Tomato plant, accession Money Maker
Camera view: horizontal (90 deg, fisheye); turntable rotation: 210 degrees
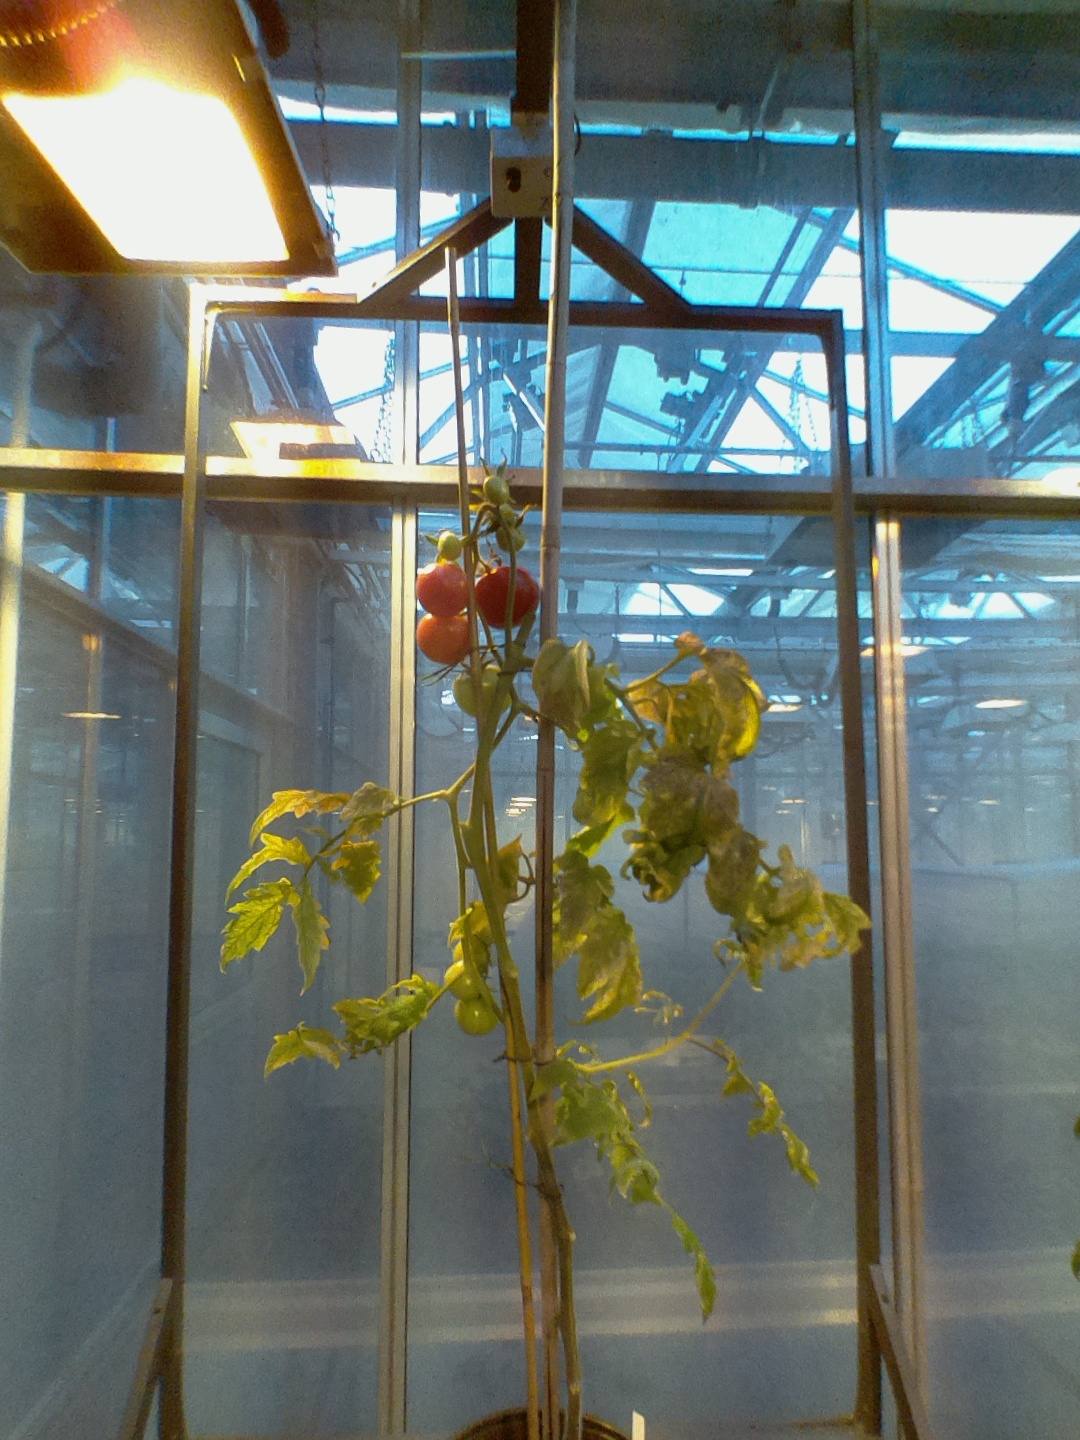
BBCH growth stage 84: 40%-50% of fruits show typical fully ripe color